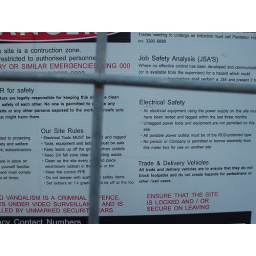
This is a sign where they're building a new house near Nanna Karin and Uncle Bill's house.